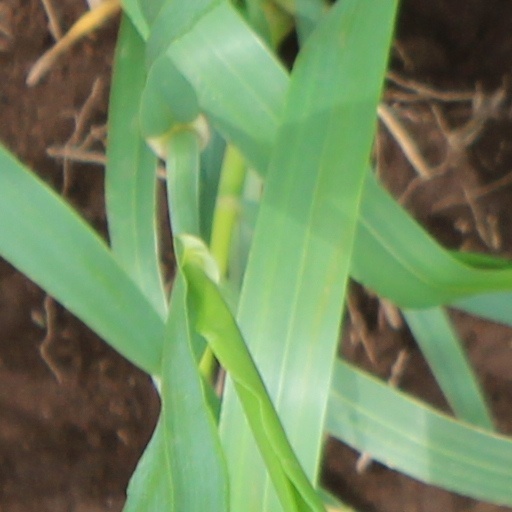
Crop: wheat